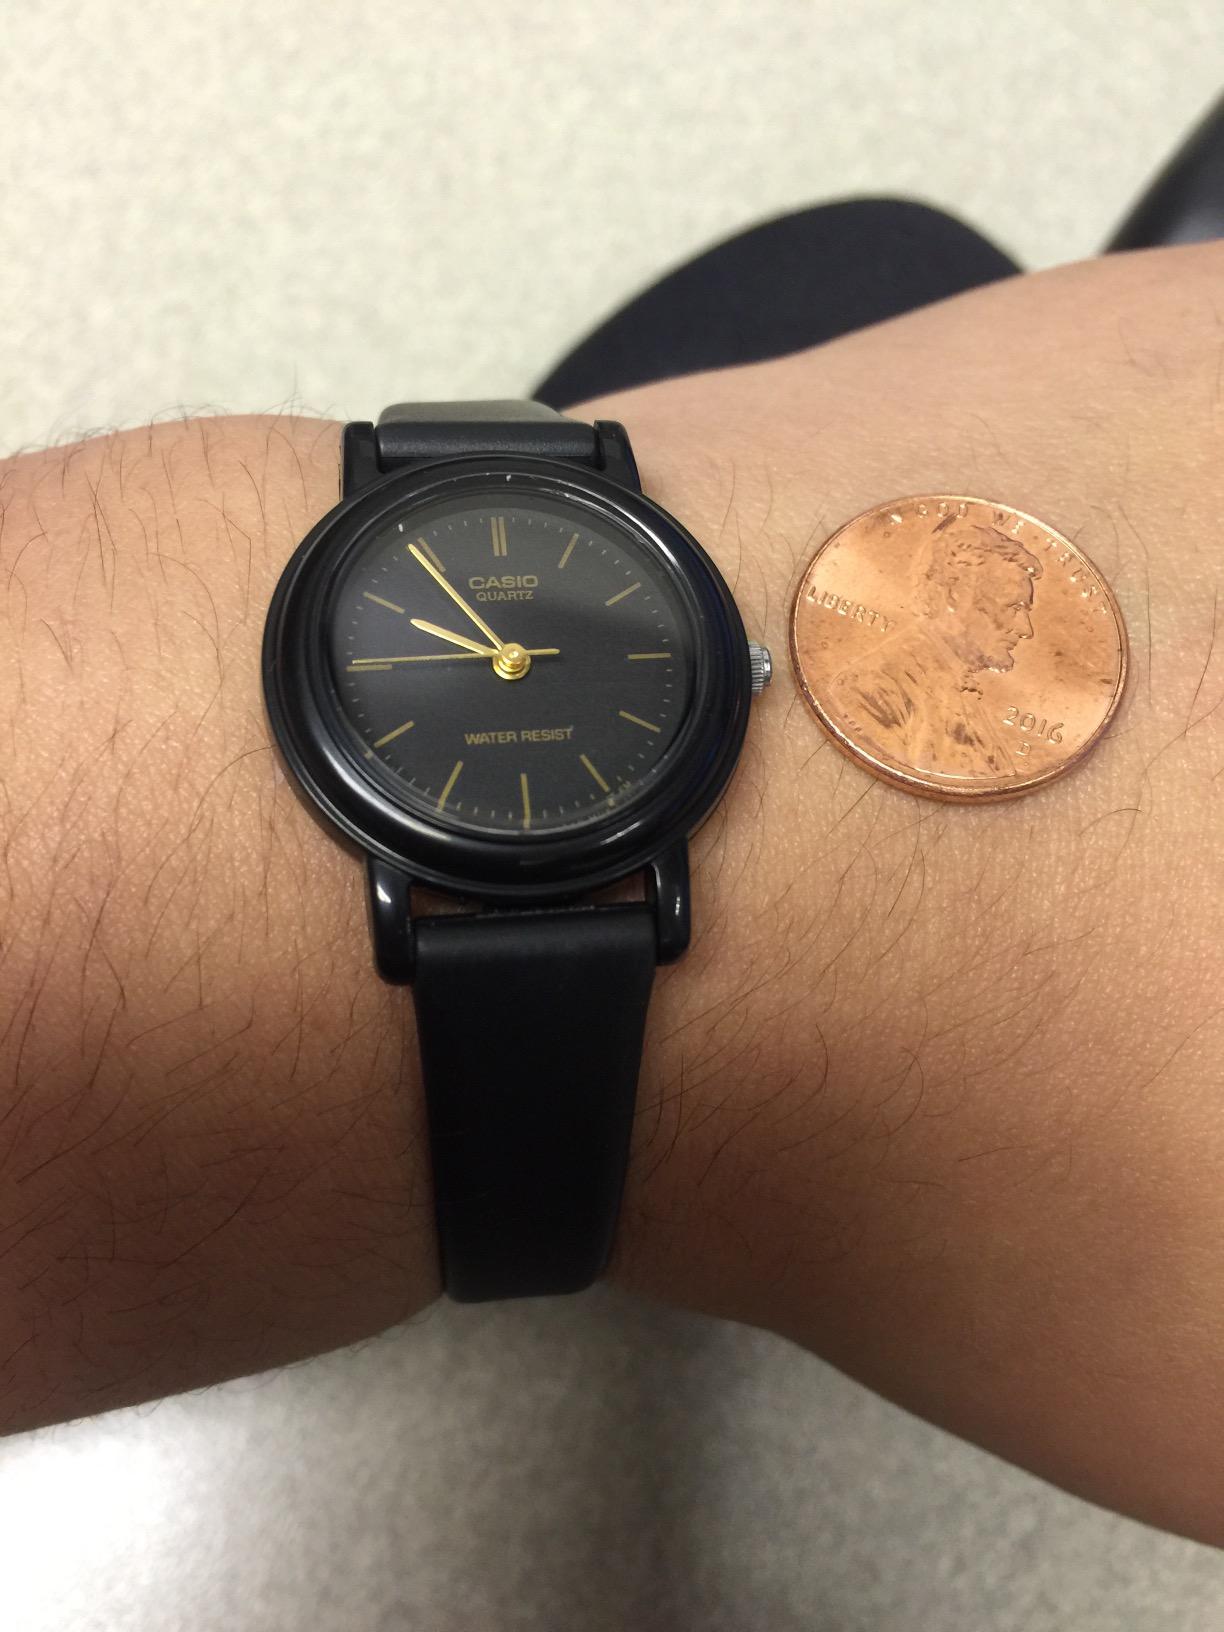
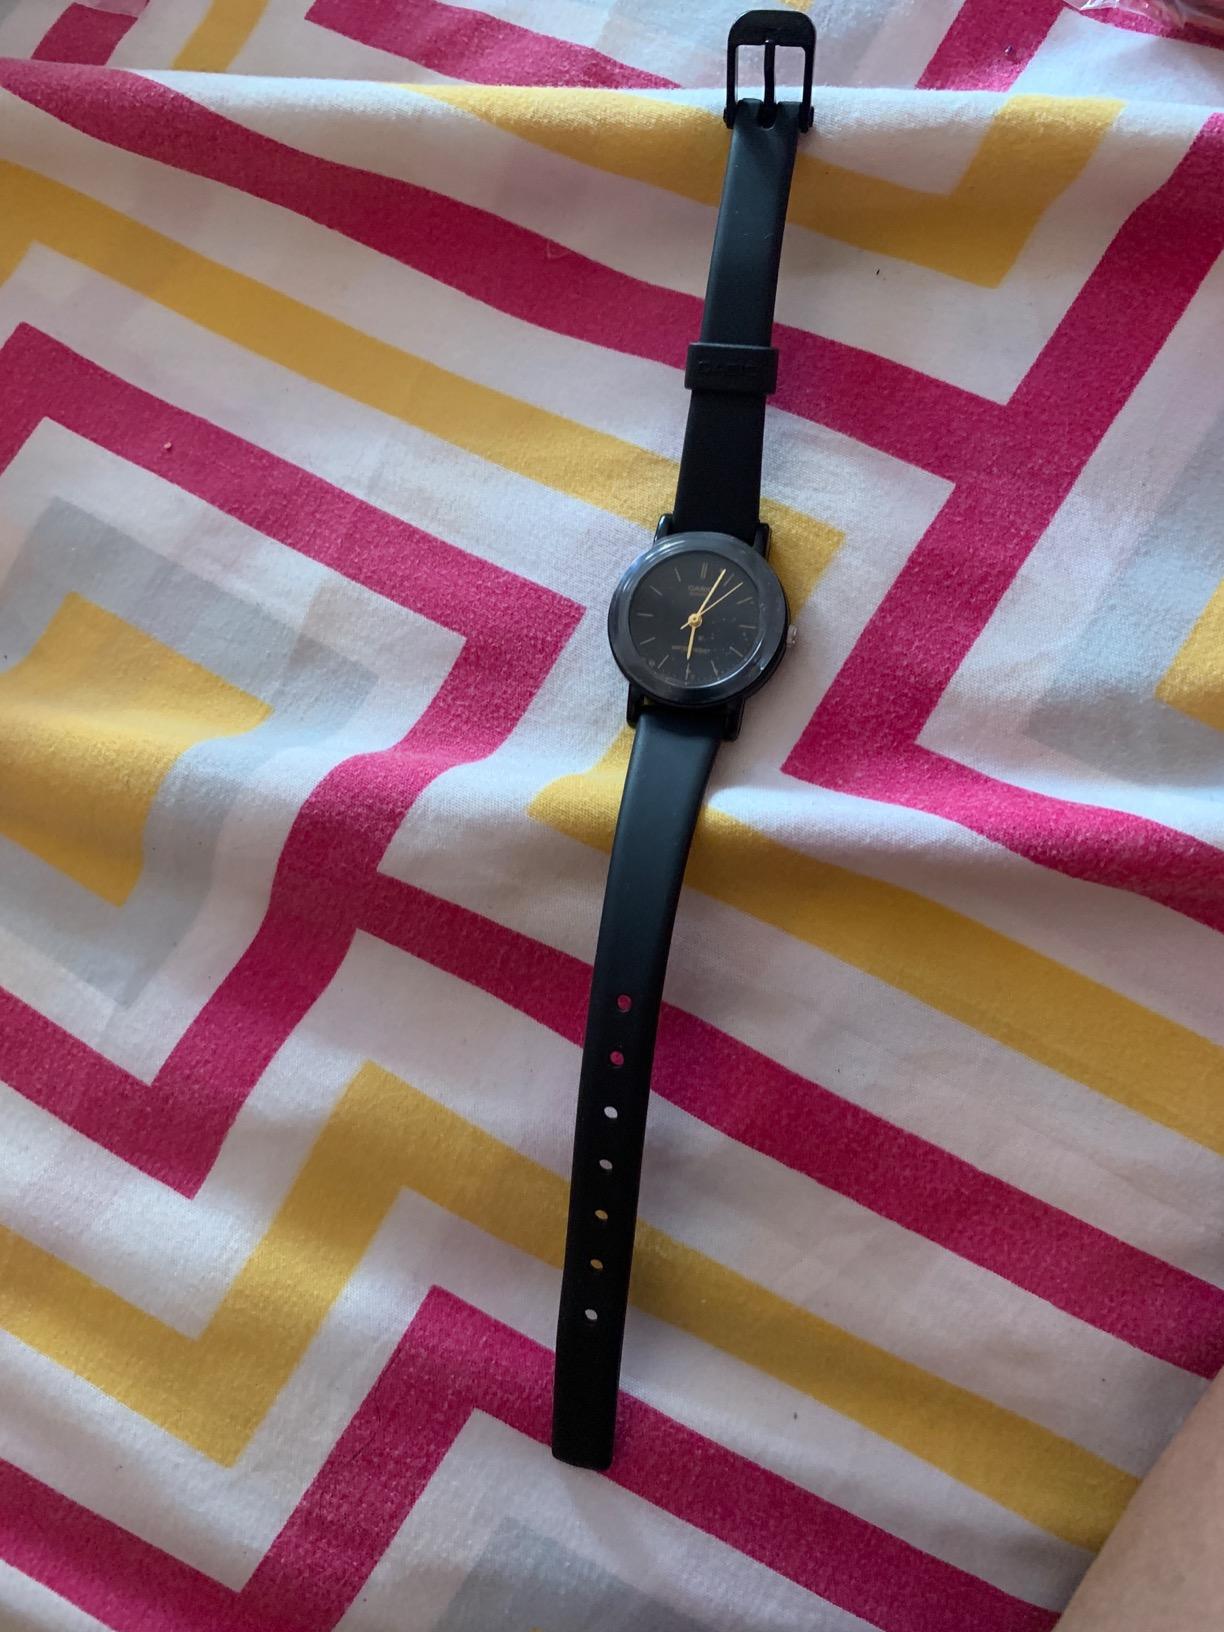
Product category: accessories_watch
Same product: yes